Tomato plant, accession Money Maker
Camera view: vertical (180 deg); turntable rotation: 120 degrees
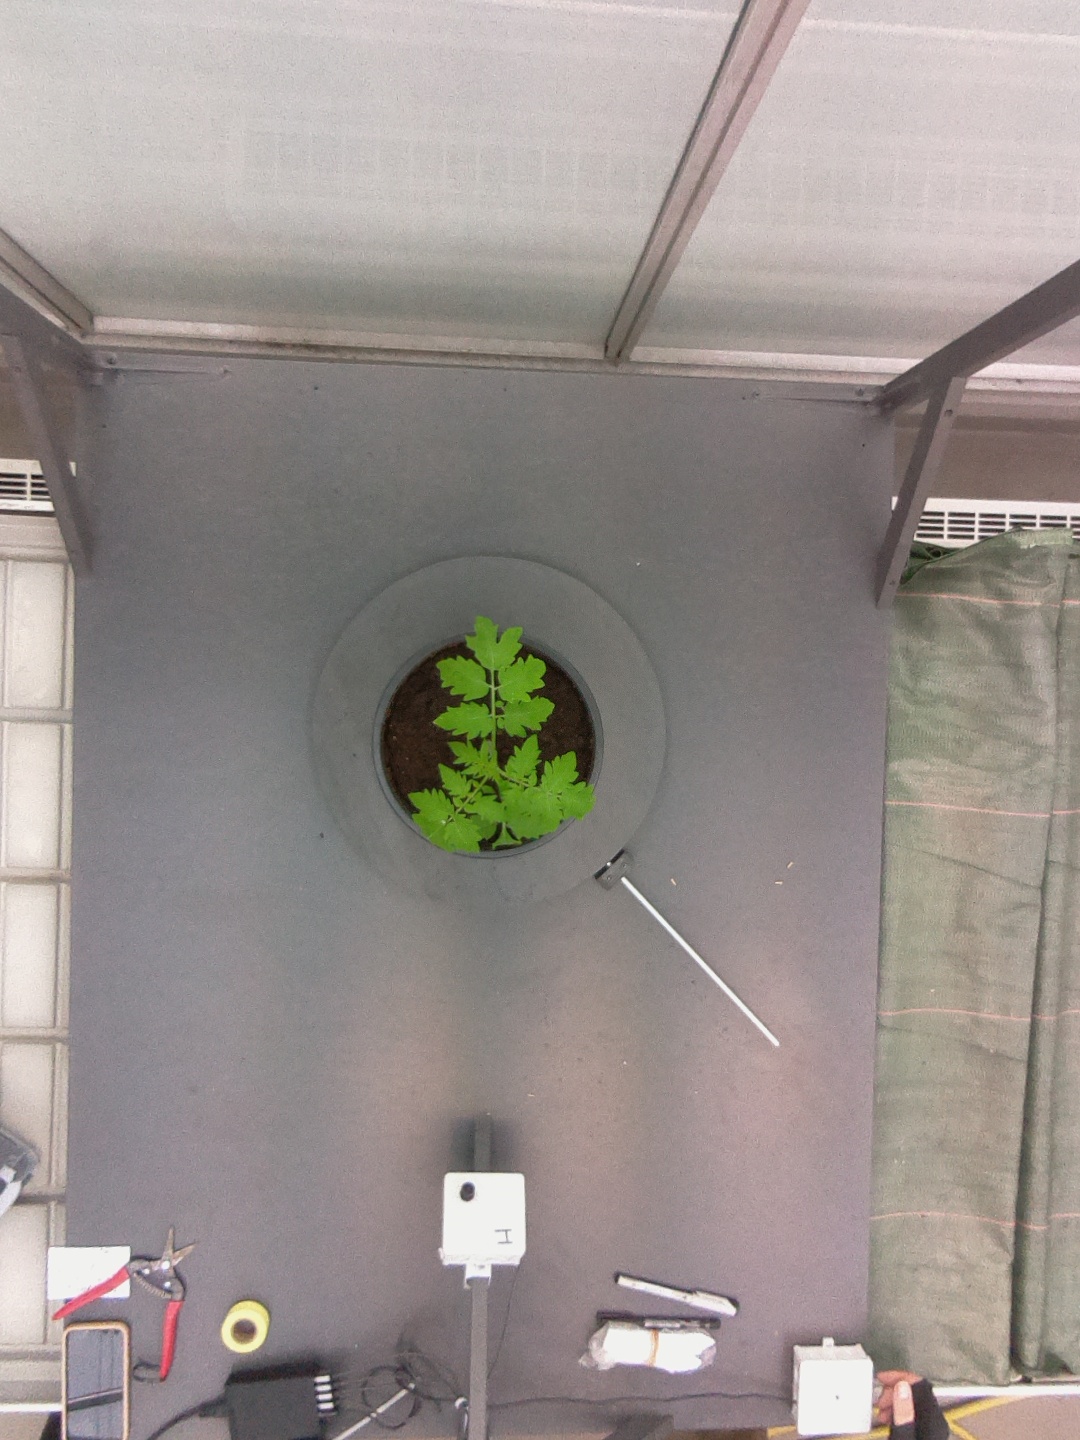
BBCH growth stage 13: 6 of true leaves visible